Mother of All Marches

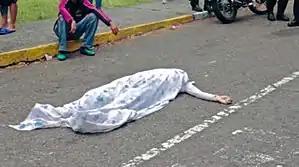
Paola Ramírez's covered body after she was killed

Later in the evening, a National Guardsman was killed south of Caracas, the first official killed in the year's protests, with the day's deaths raising the death toll of 2017 protests to at least 8 people. By 9:00pm, the Penal Forum stated that 521 Venezuelans had been arrested throughout the day, bringing the number of total arrests since the beginning of the year to over 1,000.